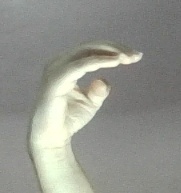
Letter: jeem